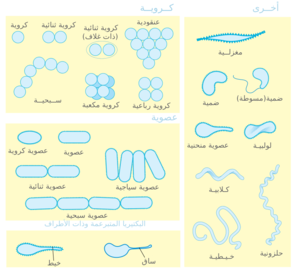
Formes bactériennes les plus courantes et leurs associations.